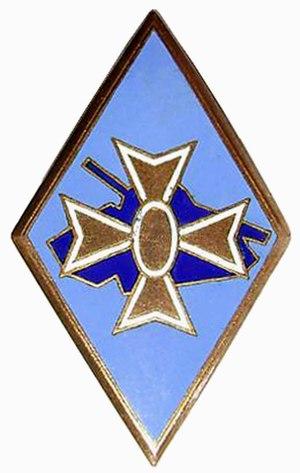
Insigne de la 1ère division blindée française
La force Scorpion est la principale force interarmes de l'Armée de terre française.
La 1ʳᵉ division est une grande unité de l'Armée de terre française. Elle est formée au cours de la Seconde Guerre mondiale en tant que 1ʳᵉ division blindée.
Cet article présente l'organisation de l'Armée de terre française et ses évolutions de la fin de la guerre froide jusqu'au plan de réorganisation nommé « Au contact », en vigueur depuis le 1ᵉʳ juillet 2016.